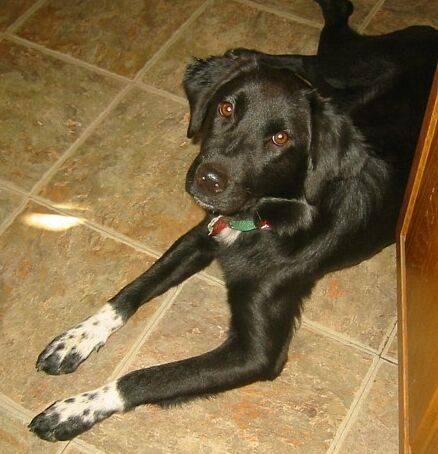
dog